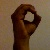
The image shows a hand gesture representing the letter 'O' in Indian Sign Language.